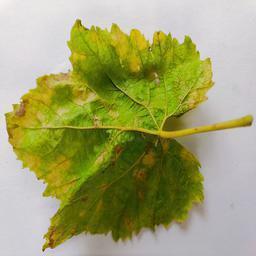
Label: Downy Mildew